Wan Chai

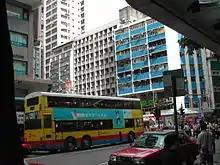
Fleming Road in Wan Chai, filled with buses and taxis.

Geographically, Wan Chai is the crossing point between the Central and Western District (West Point/Central), and the Eastern (Causeway Bay/North Point) district. Its thoroughfares connect the main developed areas along the northern coast of Hong Kong Island. The transport infrastructure is efficient, convenient and highly accessible.